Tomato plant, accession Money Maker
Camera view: bottom (45 deg); turntable rotation: 330 degrees
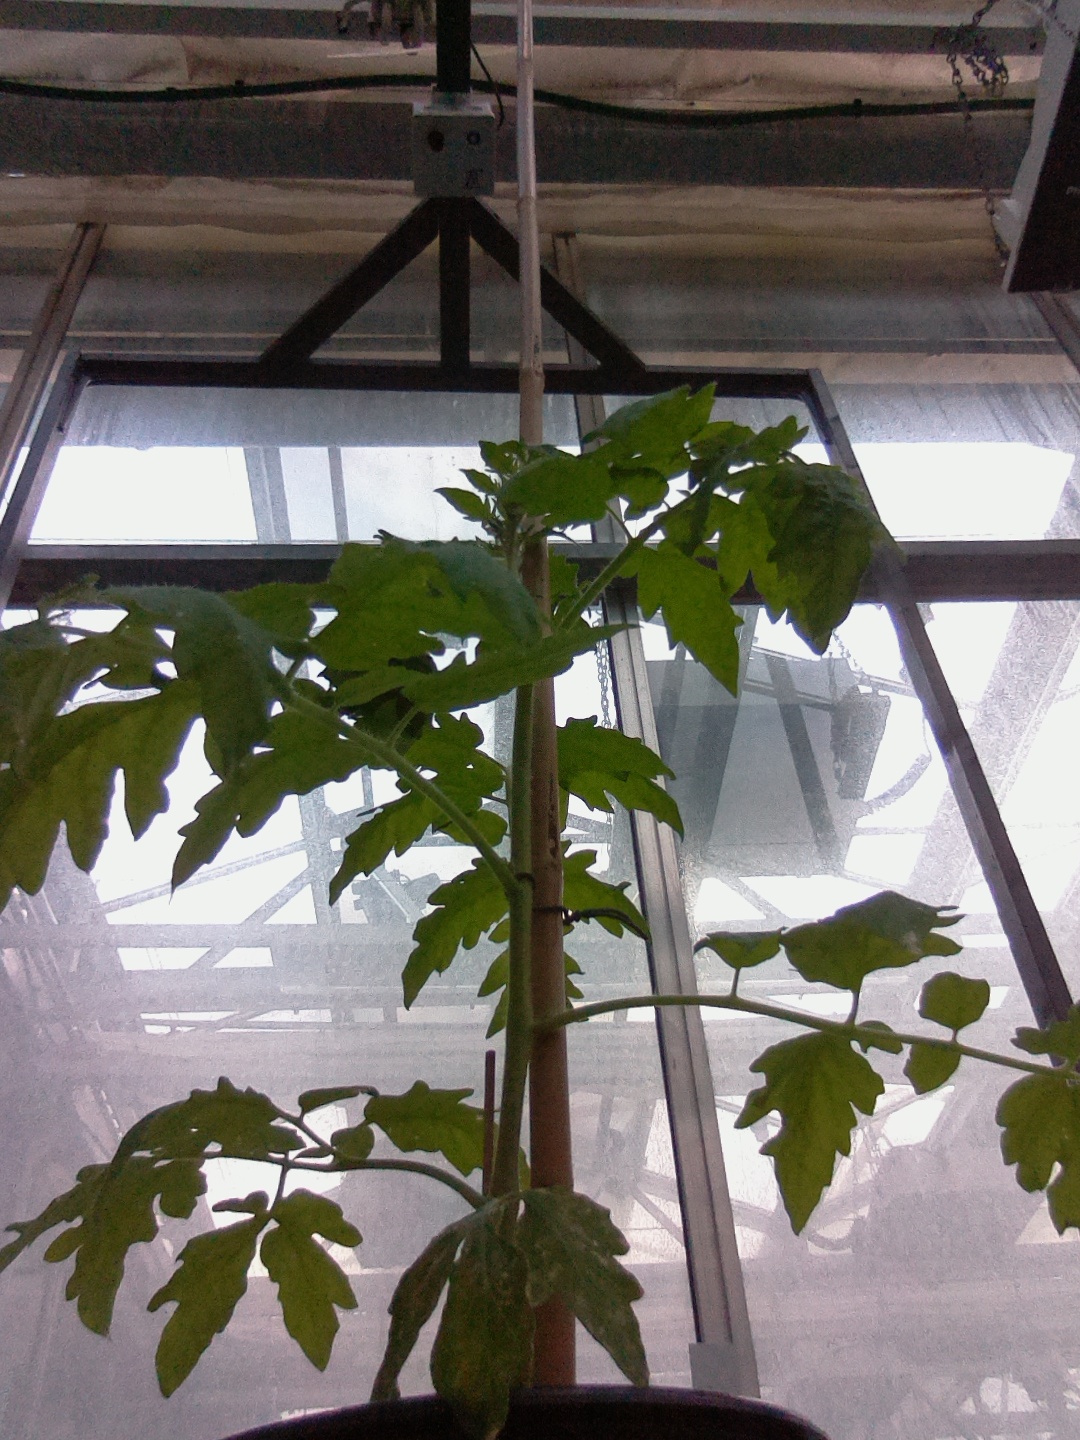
BBCH growth stage 14: 8 of true leaves visible